Spudnut Shops

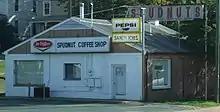
Spudnuts Coffee Shop, in Charlottesville, Virginia, which closed in 2016

Spudnut Shops were American franchised stores selling donuts made with potato flour called Spudnuts. The parent company no longer exists, but independent stores remain. The original recipe is based on a folk recipe that traces back to Germany.